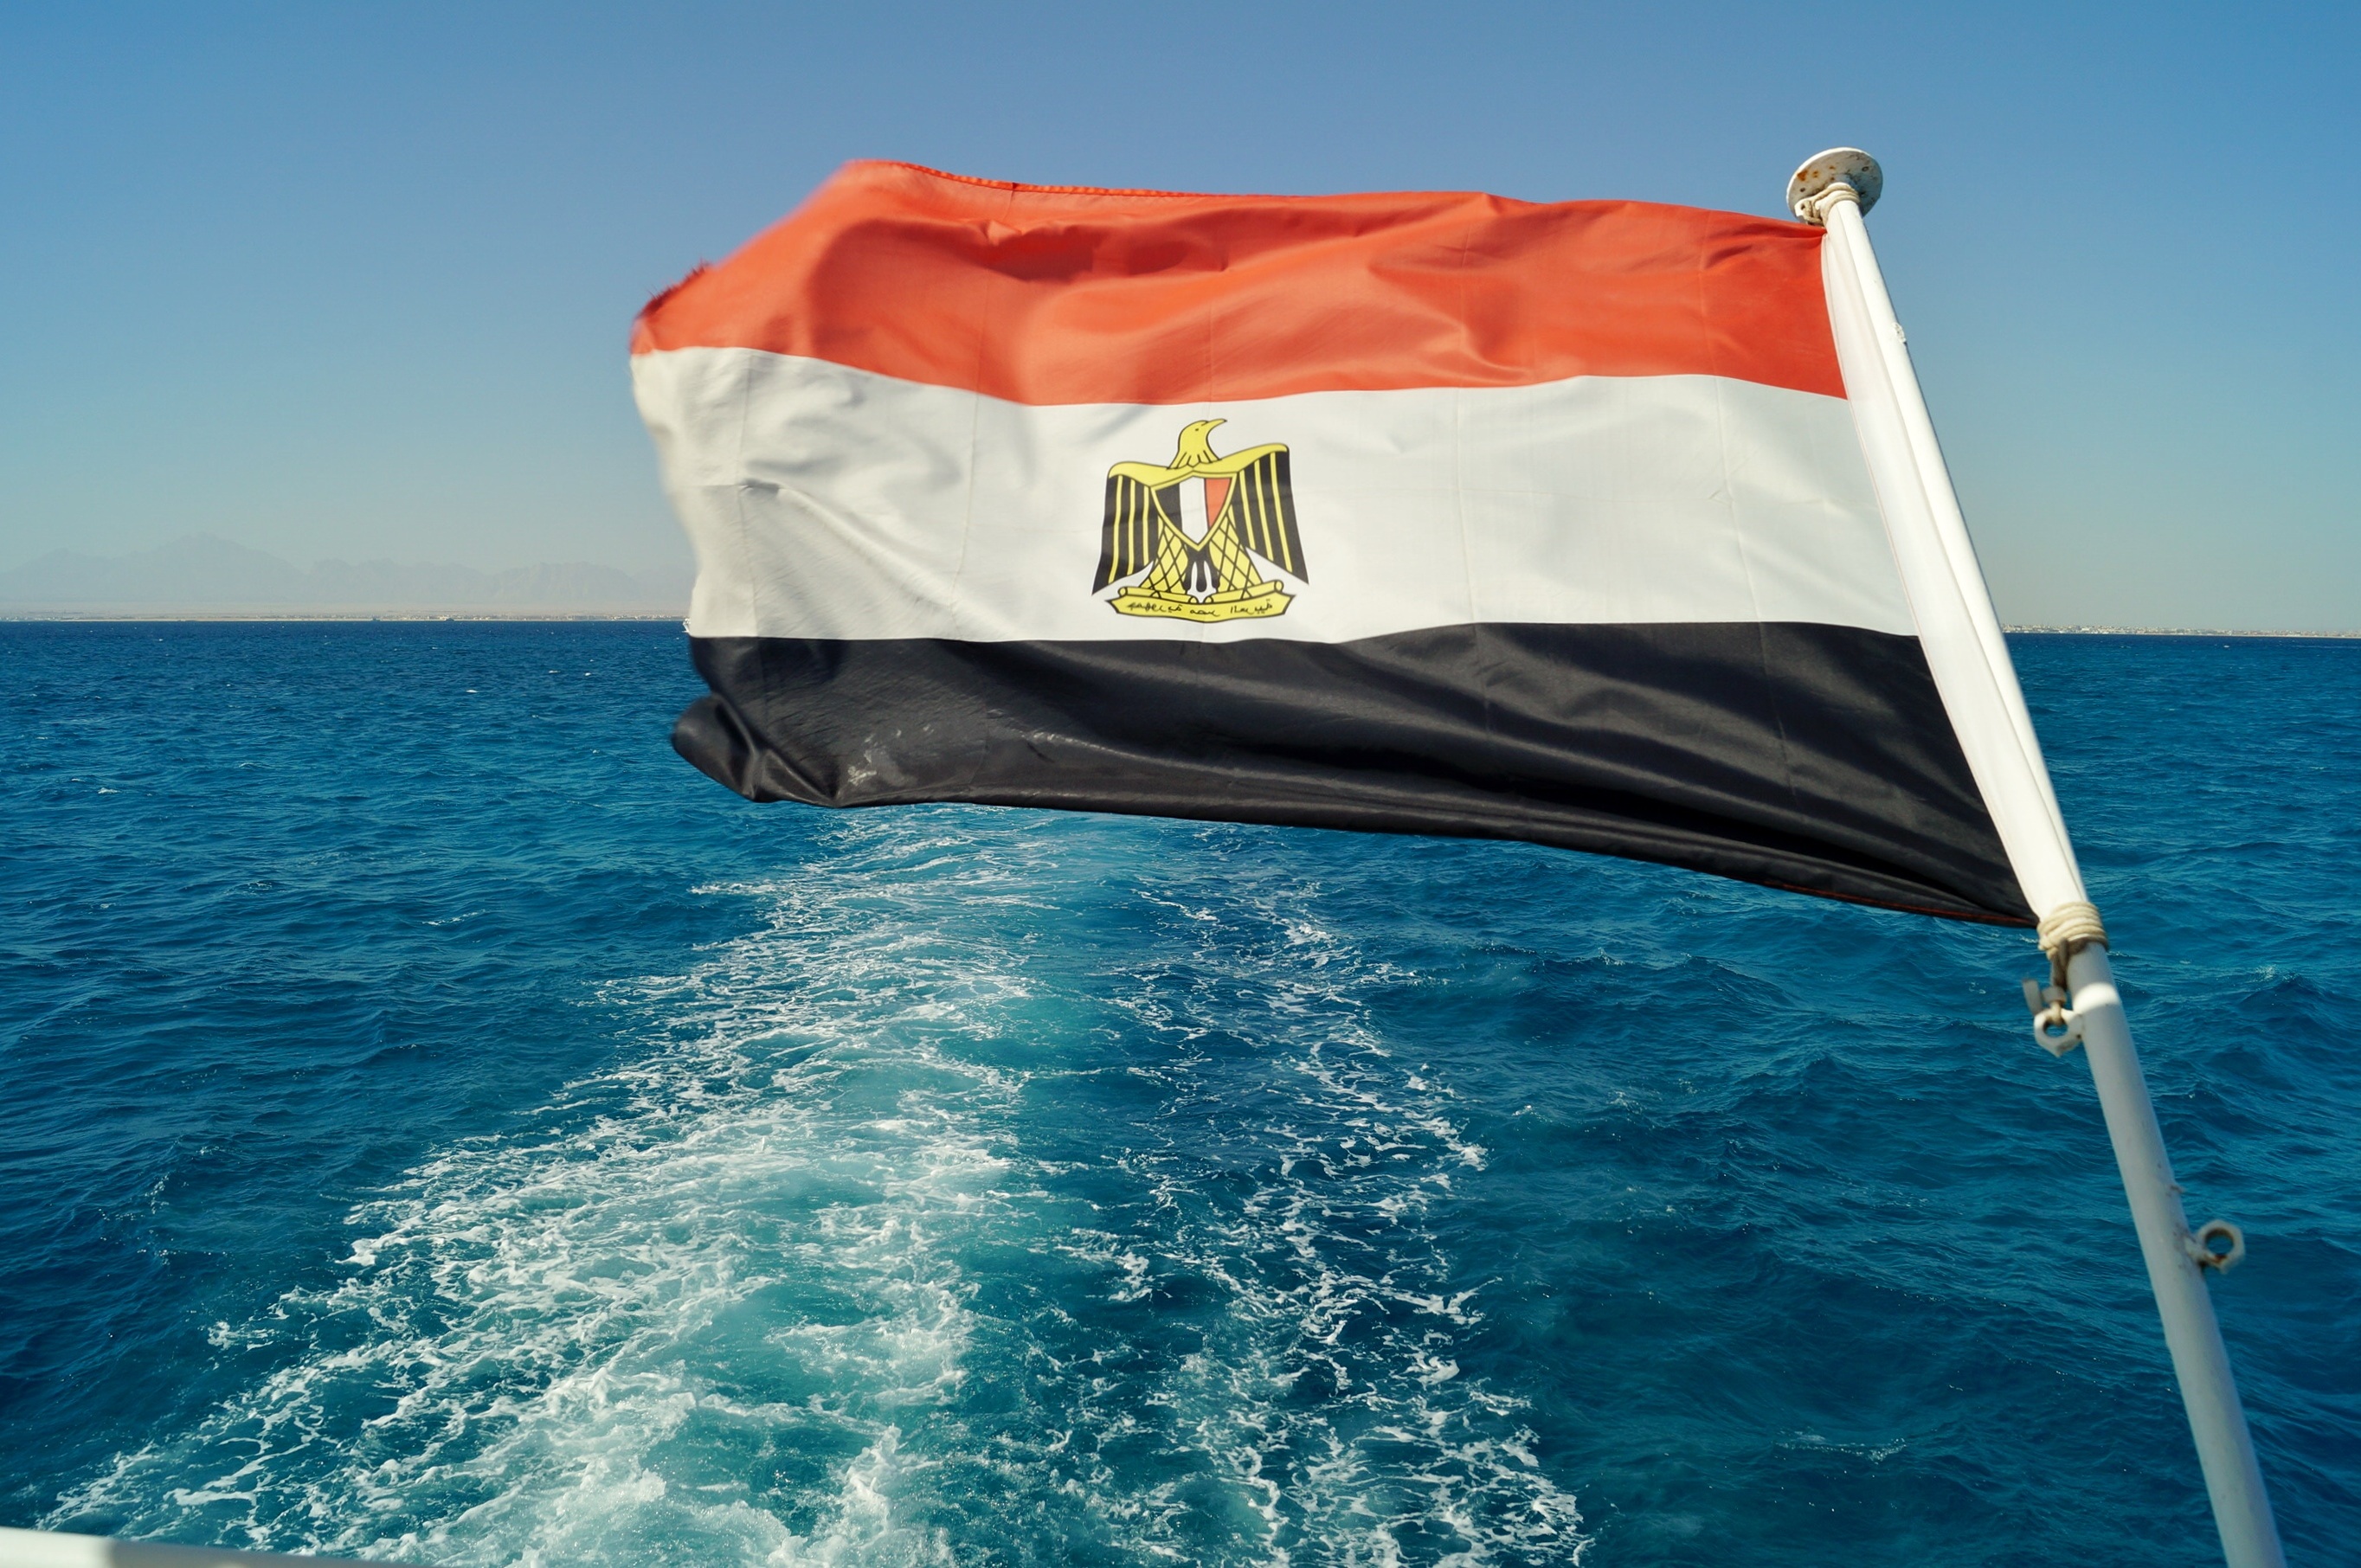
sea, ocean, boat, wind, vehicle, sailing, sailboat, egypt, sail, the flag of the